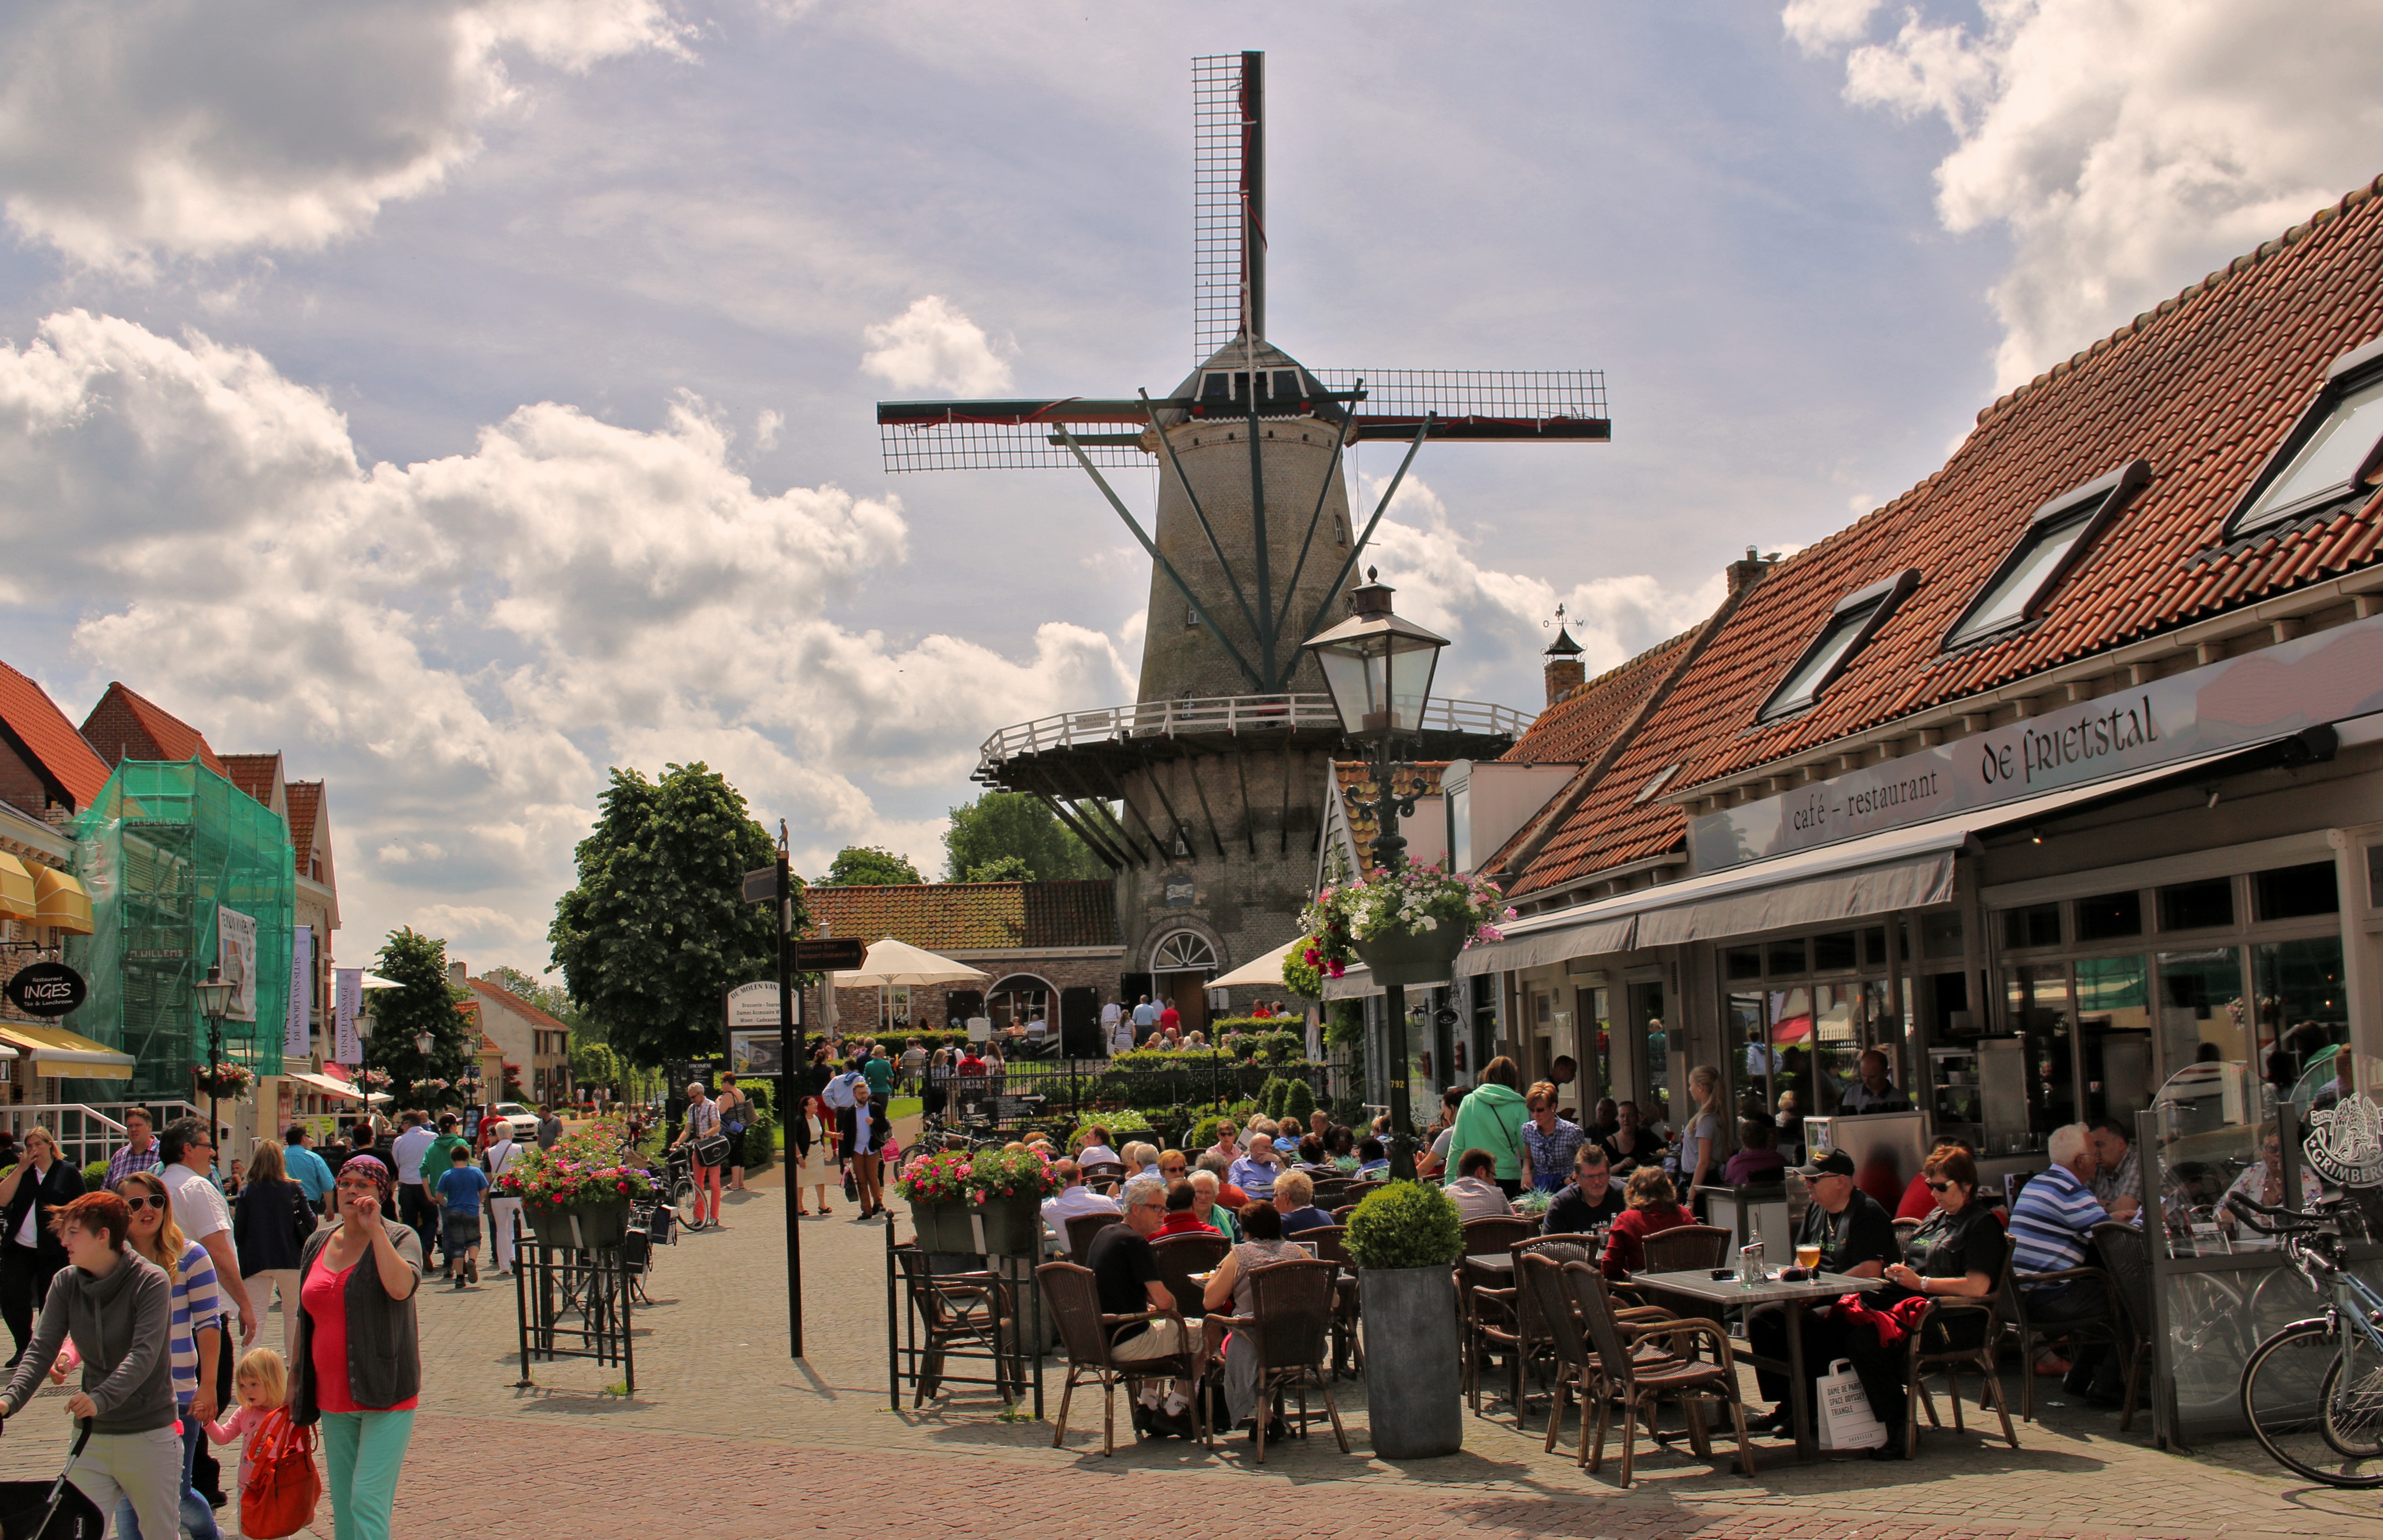
town, windmill, city, walkway, cityscape, downtown, transport, amusement park, tourism, netherlands, sluis, urban area, province zeeland, human settlement, zeeuws vlaanderen